Sonali Bendre

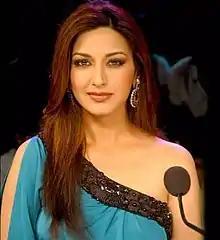
Bendre in 2011 on the sets of "India's Got Talent"

The year 1996 marked a turning point in Bendre's career with four film releases. She first starred opposite Sunil Shetty in two films - "Rakshak" and "Sapoot". In "Rakshak", she played a doctor, while in "Sapoot", a dutiful wife. Following this, Bendre played Bijuriya, a village girl taking care of her sister's son in "English Babu Desi Mem" opposite Shah Rukh Khan. She played Radhika, a politician's daughter in "Diljale", her last release of the year opposite Ajay Devgn. The film proved to be her breakthrough and Avinash Ramchandani noted, "Sonali Bendre is dashingly beautiful". "English Babu Desi Mem" became a overseas success, while "Diljale" became one of the year's highest grossing release. She also appeared in the song "Aara Hile Chapara Hile", from "Apne Dam Par". In 1997, Bendre starred in "Bhai" opposite Sunil Shetty, in "Tarazu" opposite Akshay Kumar and in "Qahar" opposite Sunny Deol. All these films had poor box office collections.